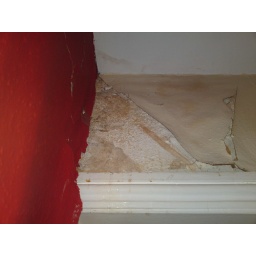
above the bathroom door - some exposed plaster